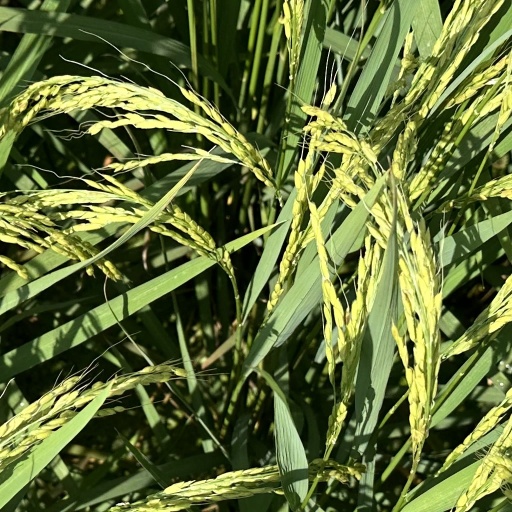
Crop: rice